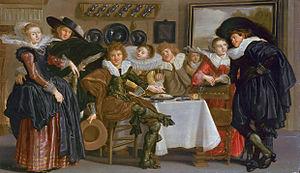
Une scène de genre, en peinture, est un type d’œuvre peinte ou dessinée qui figure des scènes à caractère anecdotique ou familier. Elle est parfois appelée peinture de genre.